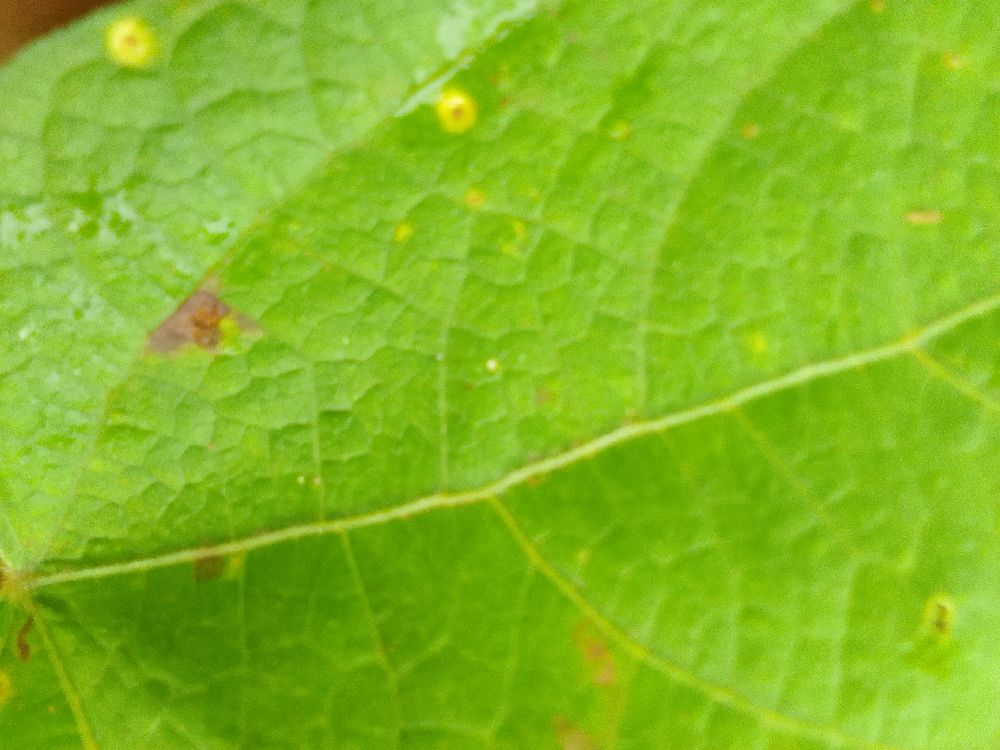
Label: rust